Chrysler (brand)

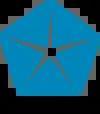
The "Pentastar" logo was introduced in 1962

Although early 1960s Chrysler cars reflected Virgil Exner's exaggerated styling, Elwood Engel's influence was evident as early as 1963, when a restyled, trimmer, boxier Chrysler was introduced. The Desoto lines, along with the Windsor and Saratoga series, were replaced with the Newport, while New Yorker continued as the luxury model, while Imperial continued to be the top-of-the-line brand. The Chrysler 300, officially part of the New Yorker product line, continued in production as a high-performance coupe through 1965, adding a different letter of the alphabet for each year of production, starting with the 300-B of 1956, through the 300-L of 1965.